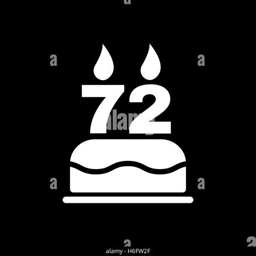
the birthday cake with candles in the form of number icon .